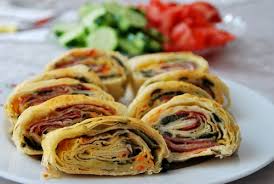
Yemek: borek